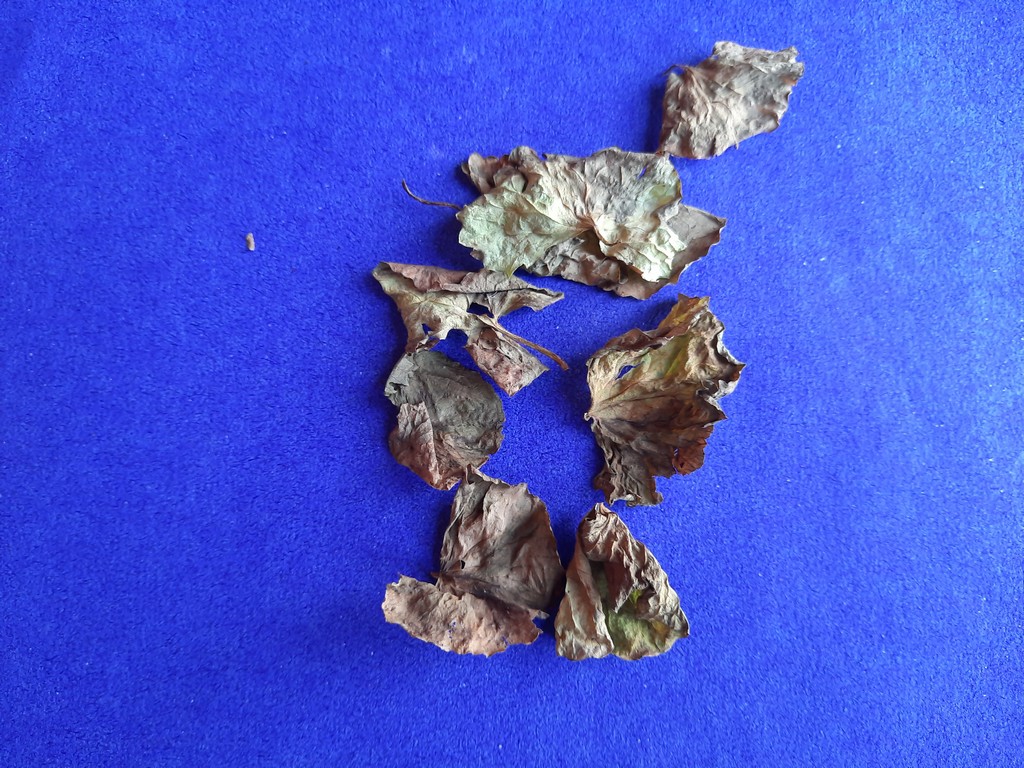
Label: Dried